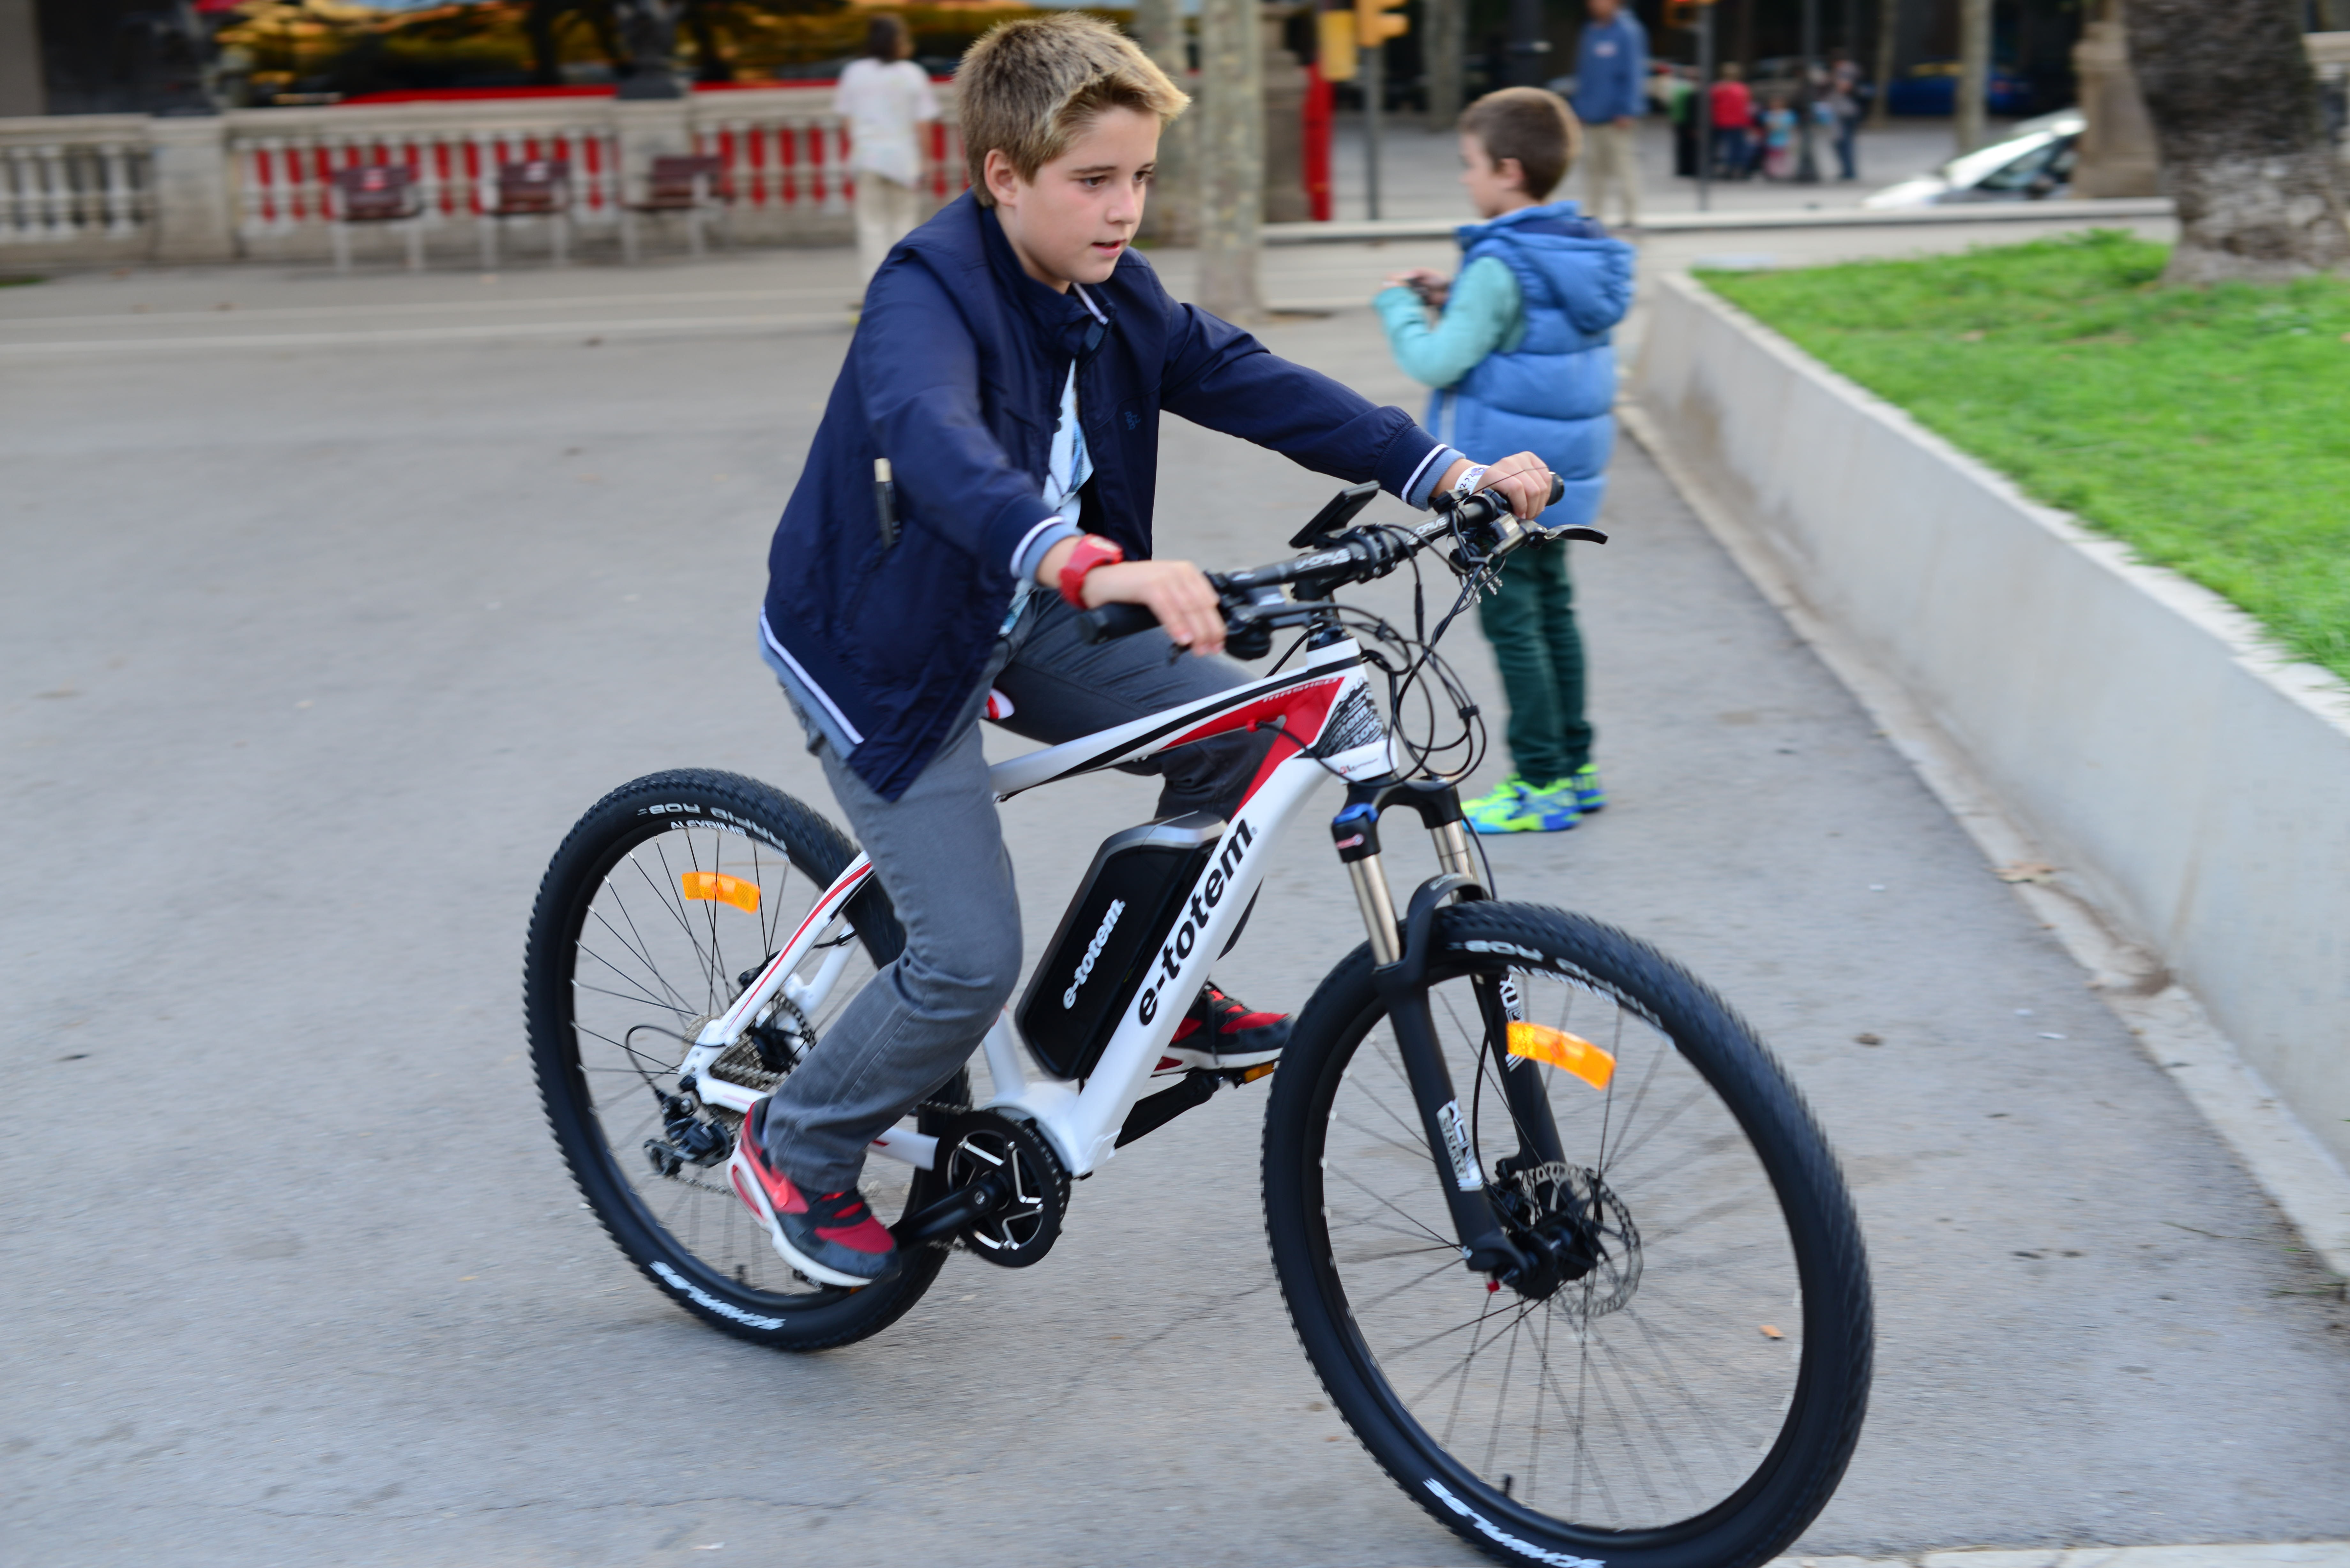
white, bicycle, bike, walk, vehicle, motorcycle, child, extreme sport, sports equipment, mountain bike, cycling, race, electric, mtb, motor bike, road cycling, land vehicle, e bike, cycle sport, bicycle racing, bicycle motocross, road bicycle, bmx racing, road bicycle racing